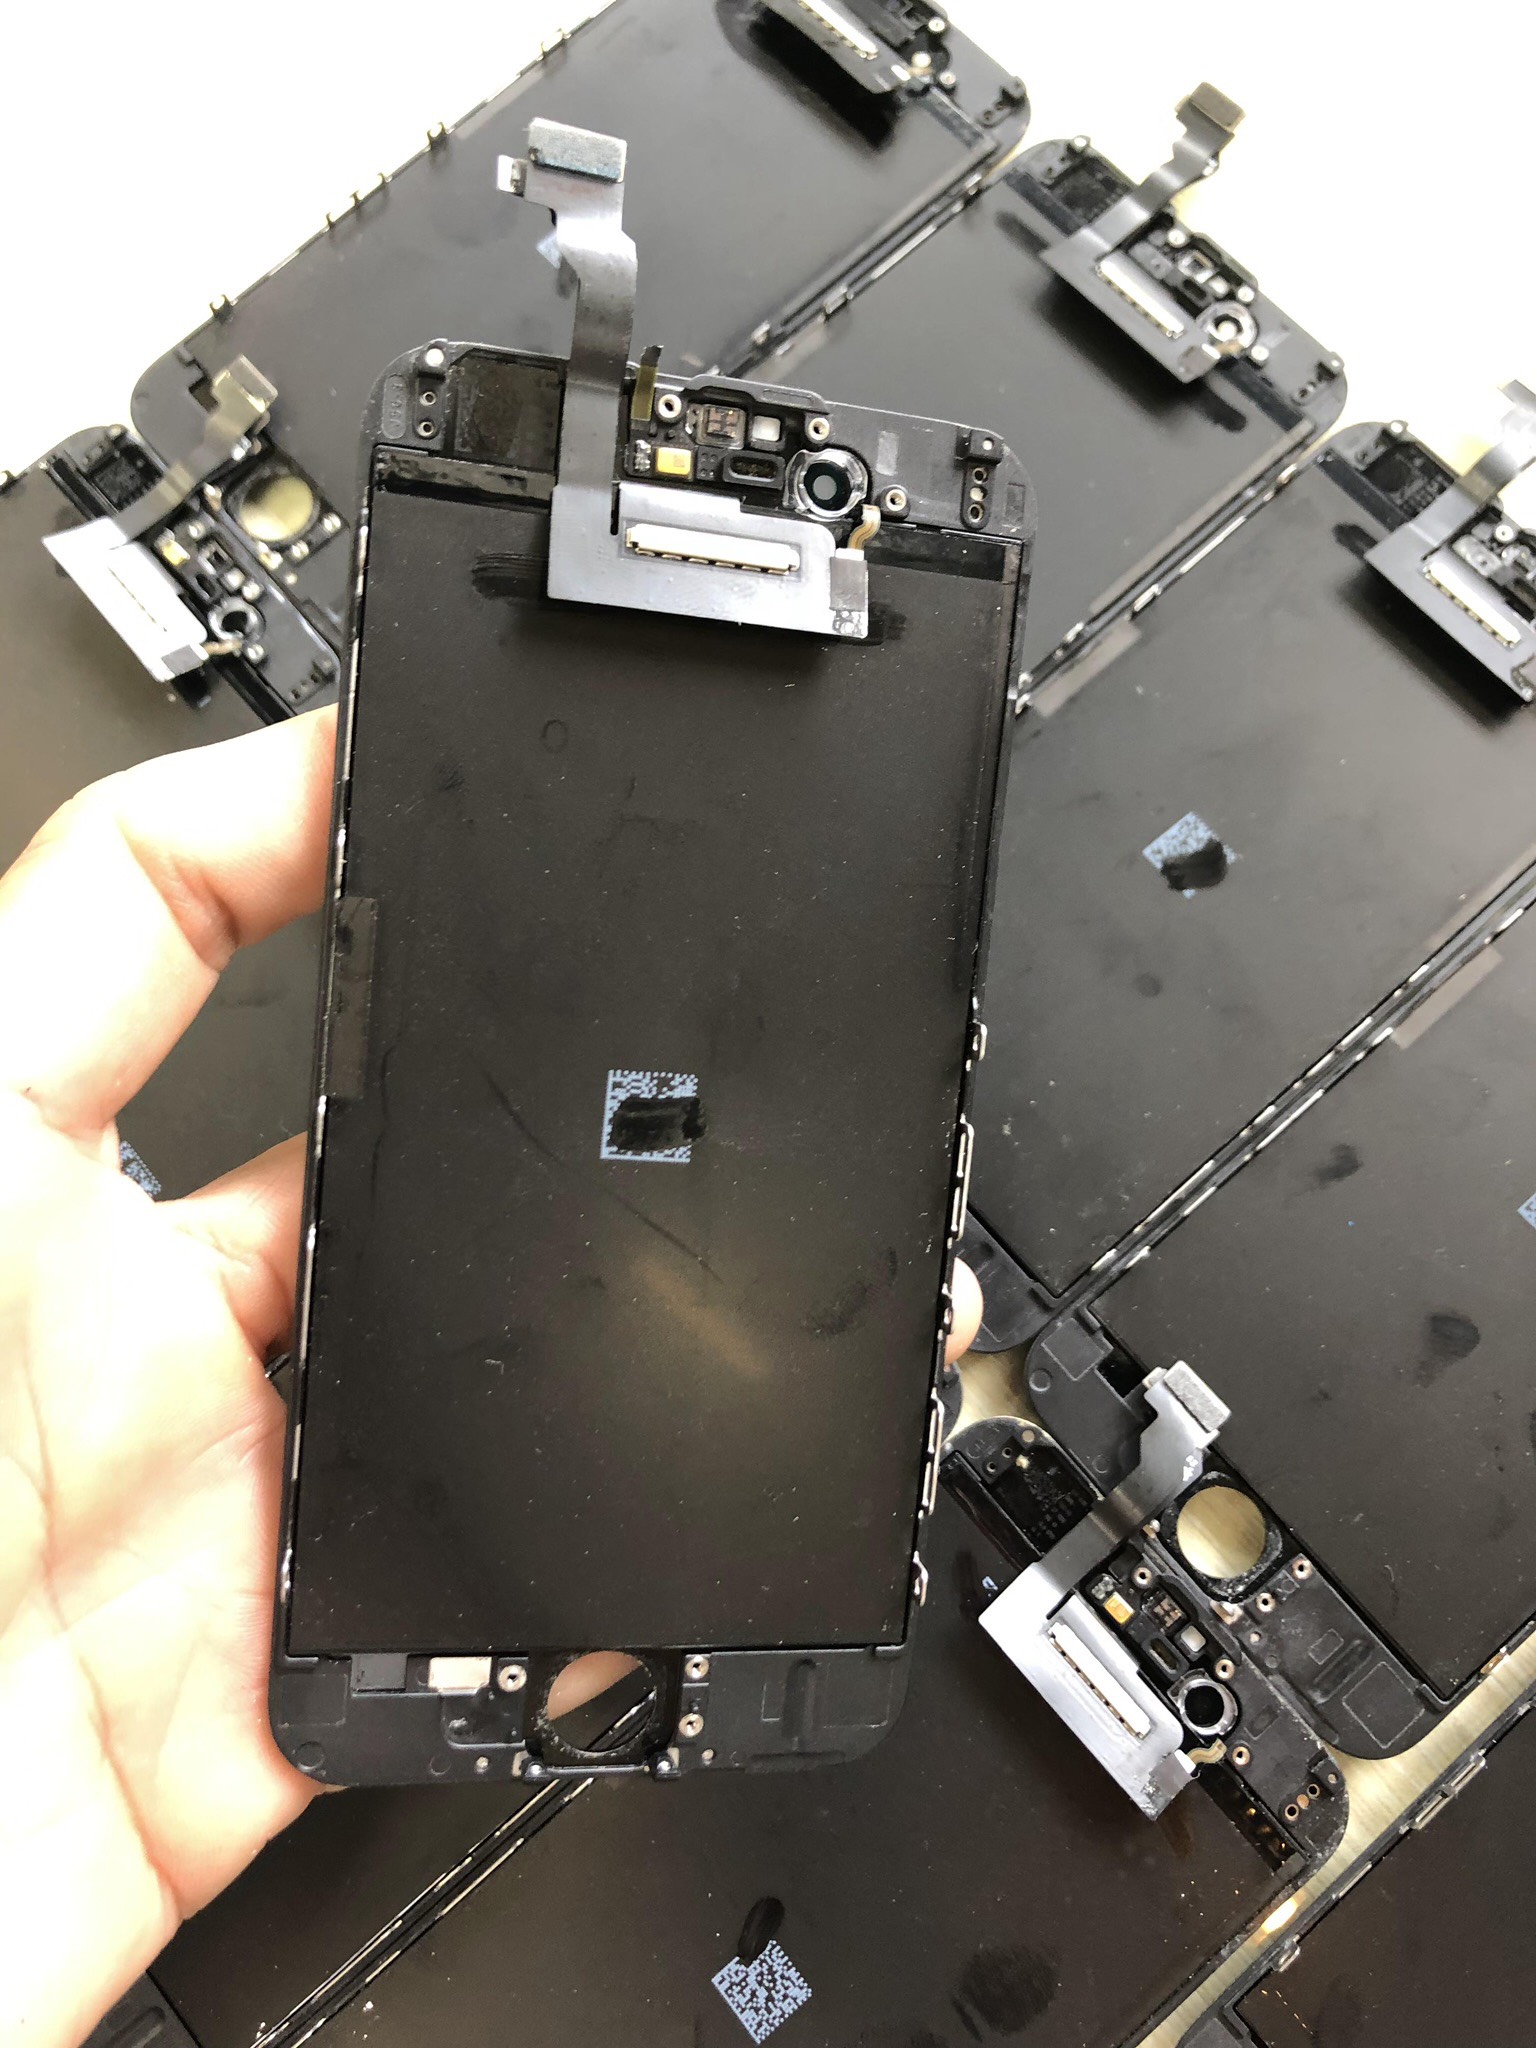
repair, screen, glass, electronics, technology, electronic device, machine, gadget